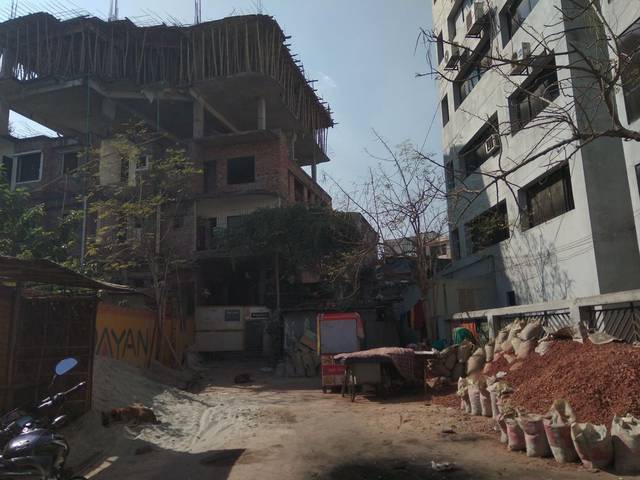
Region: Bangladesh
Coordinates: 23.741, 90.373